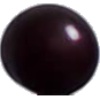
Label: Cherry Wax Black 1